Copper

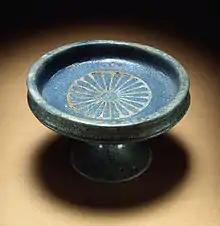
Copper was used in blue pigments like this "Egyptian Blue" faience saucer and stand from the Bronze Age, New Kingdom of Egypt (1400–1325 BC).

Natural bronze, a type of copper made from ores rich in silicon, arsenic, and (rarely) tin, came into general use in the Balkans around 5500 BC. Alloying copper with tin to make bronze was first practiced about 4000 years after the discovery of copper smelting, and about 2000 years after "natural bronze" had come into general use. Bronze artifacts from the Vinča culture date to 4500 BC. Sumerian and Egyptian artifacts of copper and bronze alloys date to 3000 BC. Egyptian Blue, or cuprorivaite (calcium copper silicate) is a synthetic pigment that contains copper and started being used in ancient Egypt around 3250 BC. The manufacturing process of Egyptian blue was known to the Romans, but by the fourth century AD the pigment fell out of use and the secret to its manufacturing process became lost. The Roman Vitruvius said in the first century BC that the blue pigment was made from copper minerals or bronze, lime, and a flux like natron and this basic recipe has been confirmed in modern times.